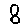
Label: 8